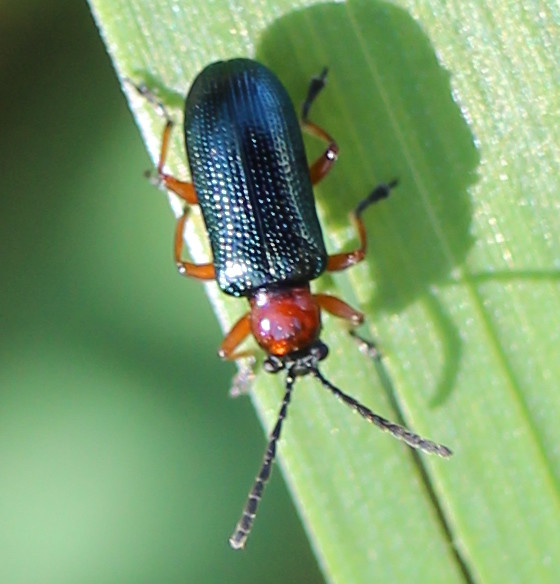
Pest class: cereal_leaf_beetle